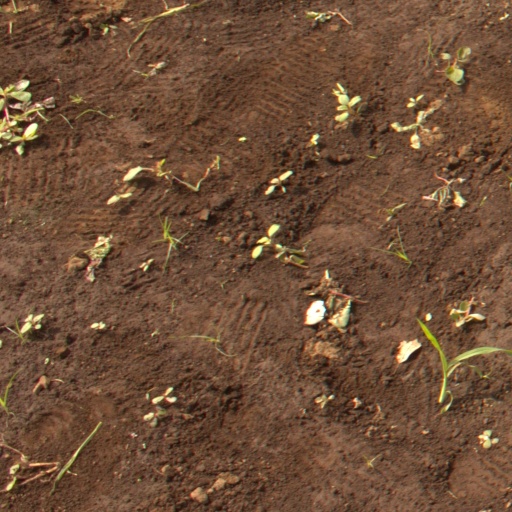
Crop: soybean